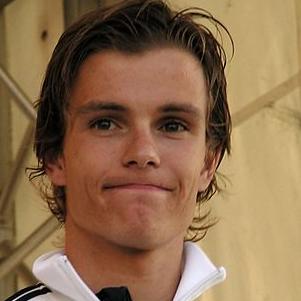
Age: 23